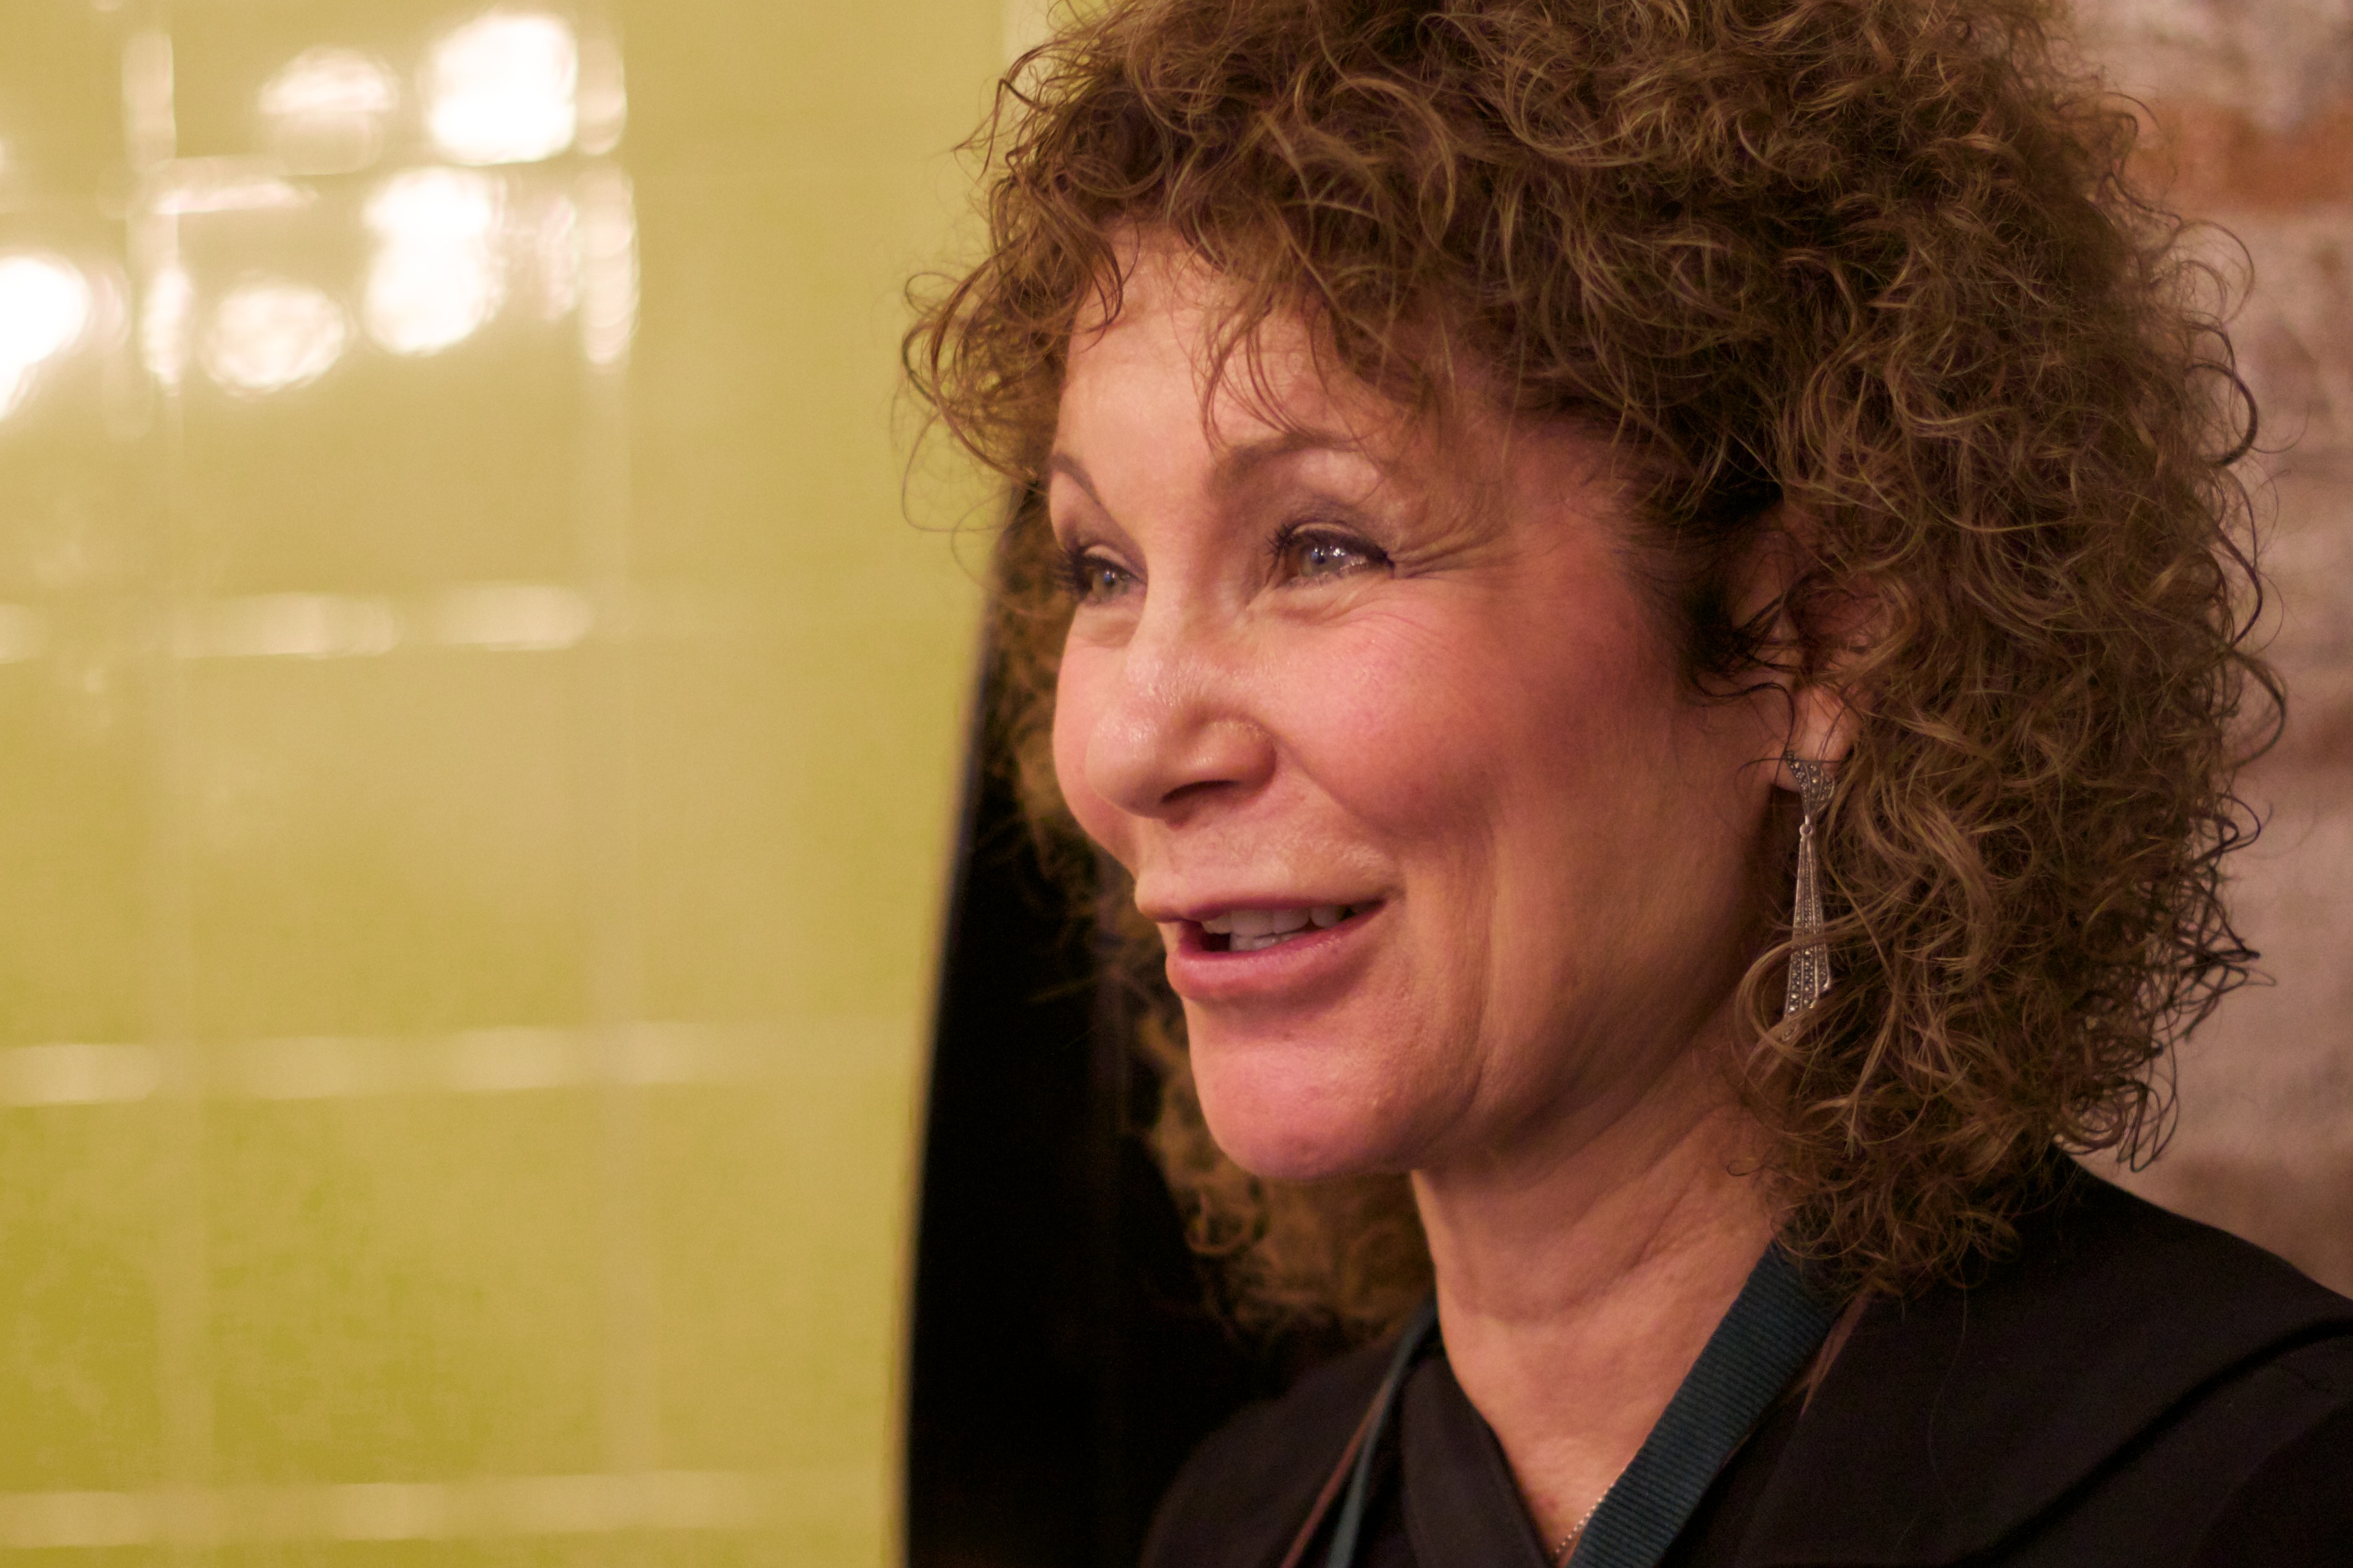
person, hair, portrait, lady, facial expression, hairstyle, smile, nose, head, singing, oet10, nmcfriends, facial hair